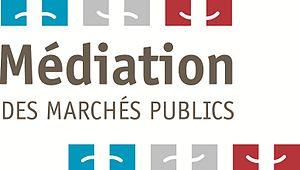
Logo de la Médiation des Marchés publics
Le Médiateur des entreprises est un service national placé auprès du ministre de l'Économie français, venant en aide à toute entreprise, organisation publique ou privée qui rencontre des difficultés dans ses relations commerciales avec un partenaire. Pierre Pelouzet, médiateur des entreprises, a été nommé par décret du président de la République le 14 janvier 2016. Il assure les fonctions précédemment exercées par le médiateur des relations interentreprises et par le médiateur des marchés publics.